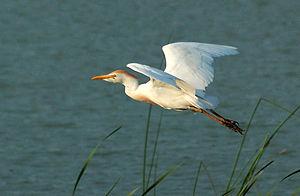
La Meseta du lac Strobel, en Patagonie argentine, est un plateau basaltique faisant partie du vaste plateau aride de Patagonie.